Todd Rundgren

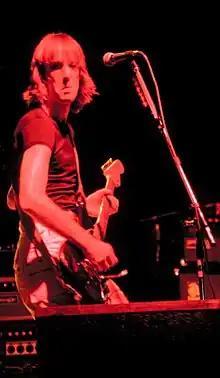
Rundgren in 1978

Following a period where he thought he would never return to being a performing artist, Rundgren approached Grossman with the idea of what would become his debut solo record, "Runt". Although his general attitude for any project was to "make the record [I] wanted to make and then hope the label can find a way to promote it", Rundgren ensured that any loss to Grossman would be minimal: "I didn't get an actual advance for "Runt". I just asked for a recording budget to pay the studio costs. ... I had no idea how much money I even had in the bank. If I needed cash, I would show up at the accountants and they would just give me hundreds or thousands of dollars."